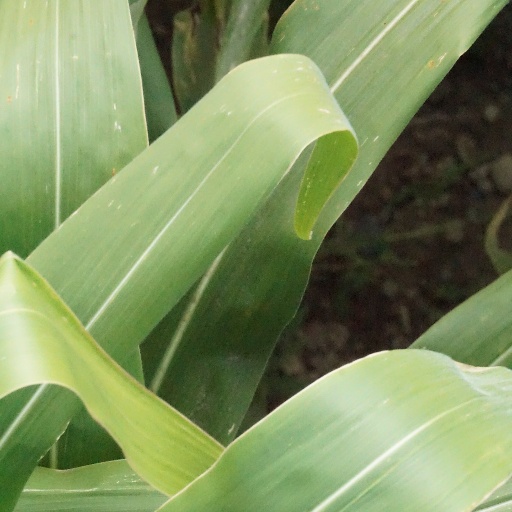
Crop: maize; corn